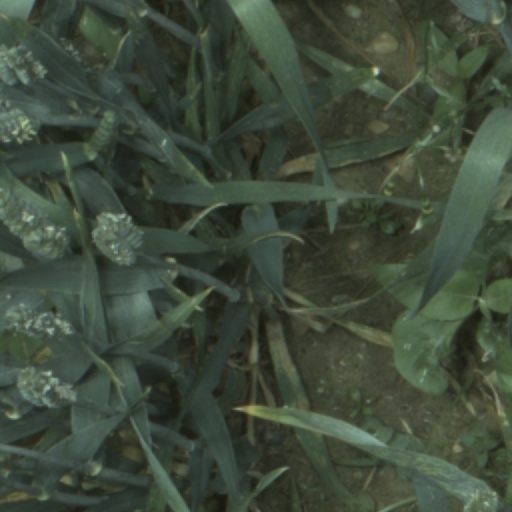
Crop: wheat